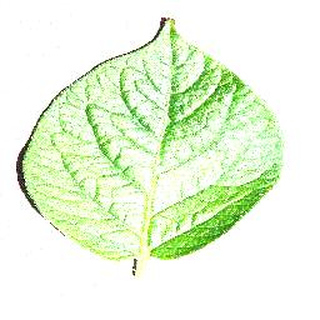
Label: healthy_potato